Filter 57

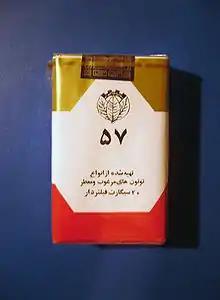
An old Iranian pack of 57 cigarettes.

The pack features primarily green and white colours, along with a dragon-like feature. Folk imagination provided an interesting interpretation of the visual image of the Filter 57 box, which says that in the contours of the dragon's head we can recognize a cup of coffee and in its hull an outline of Slovenia. The dragon-shaped arrow in the form of an arrow points to number 57, which means that the whole of Slovenia at the tea bath 57. The opening verse of Prešeren's The Water Man appeared later on the edge of the box. Filter 57 was considered to be a product of Ljubljana with the symbols of Ljubljana.